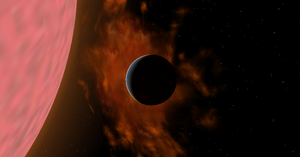
R Leonis est une étoile géante rouge variable de type Mira située à environ 300 années-lumière dans la constellation du Lion.